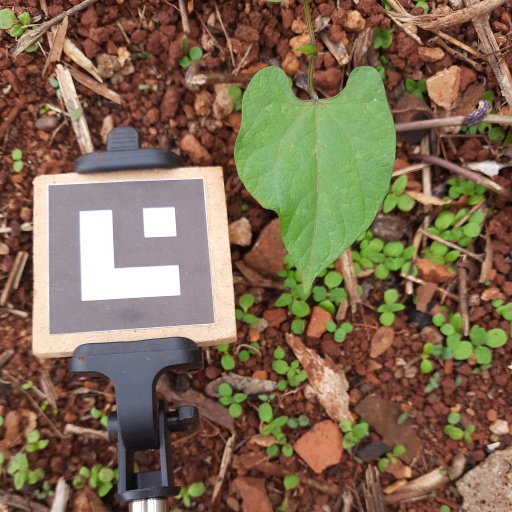
Observations: wavy surface, no eating holes, under shade